Diego Garcia

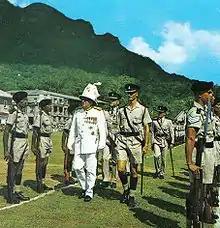
Sir Bruce Greatbatch, Governor of the Seychelles, oversaw the depopulation of Chagossians from the Chagos Archipelago.

To accomplish the UK–US mutual defence strategy, in November 1965, the UK purchased the Chagos Archipelago, which includes Diego Garcia, from the then self-governing colony of Mauritius for £3 million to create the British Indian Ocean Territory (BIOT), with the intent of ultimately closing the plantations to provide the uninhabited British territory from which the United States would conduct its military activities in the region.